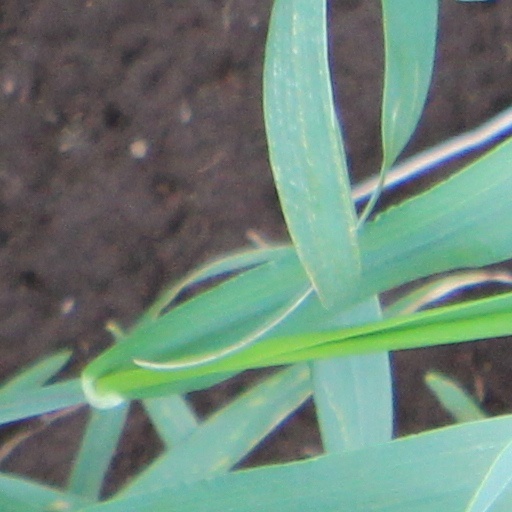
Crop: wheat